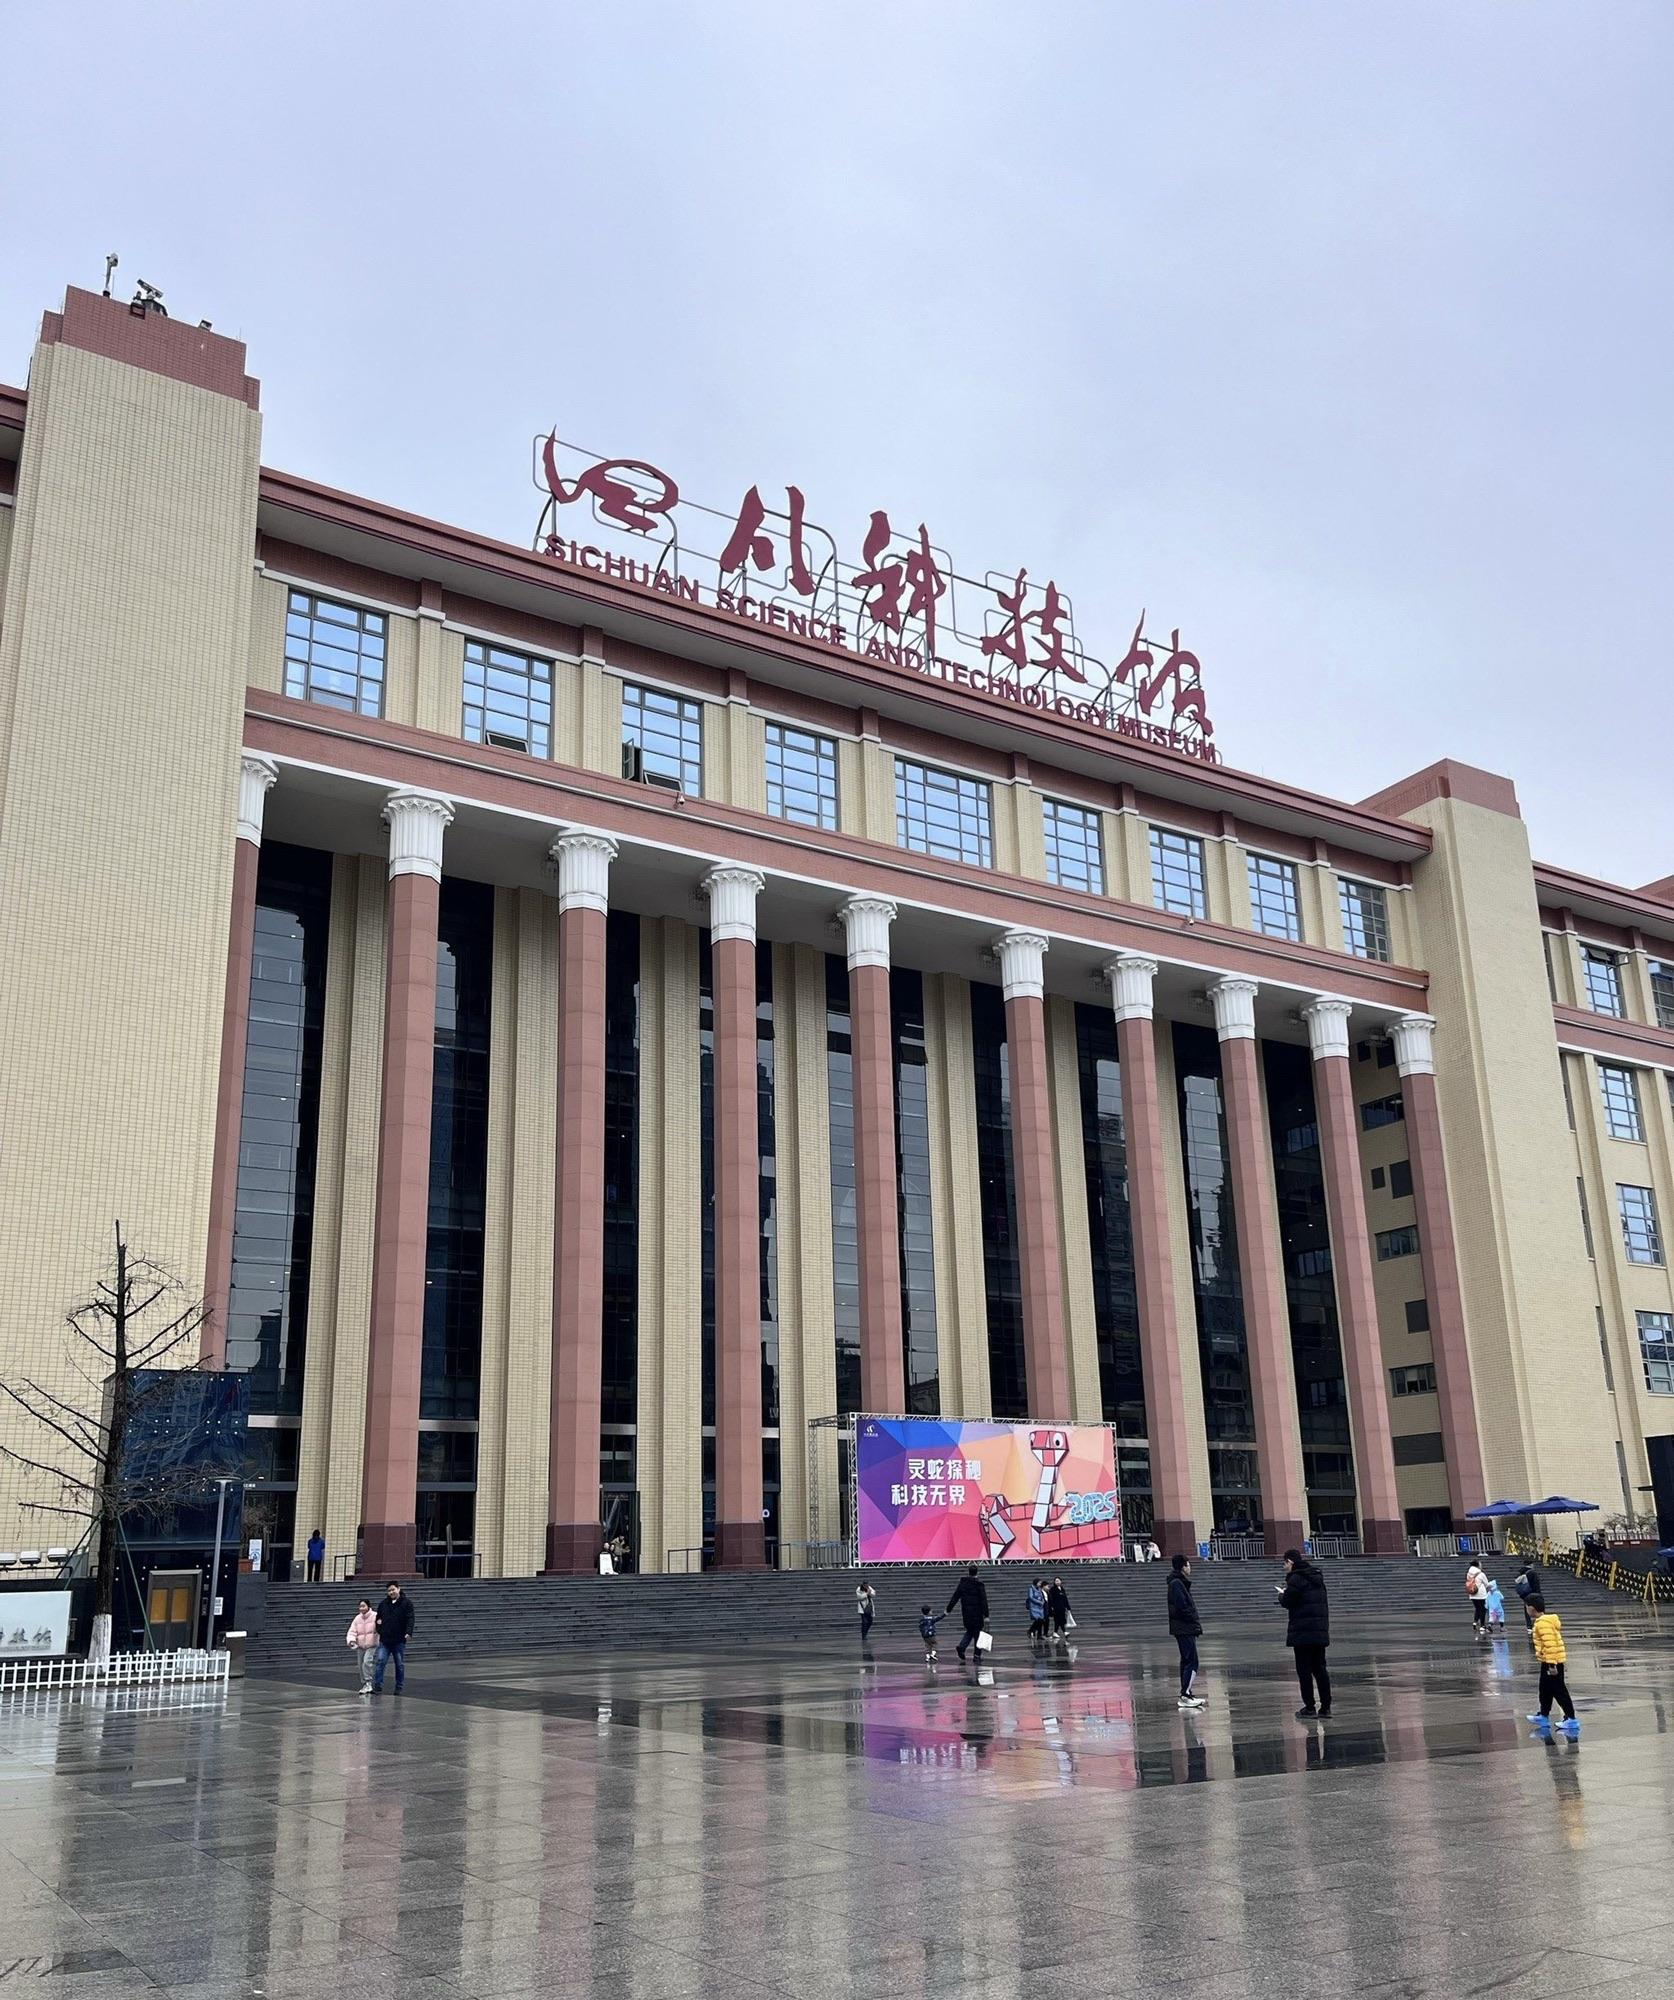
地标名称：四川科技馆
所在城市：成都市·青羊区